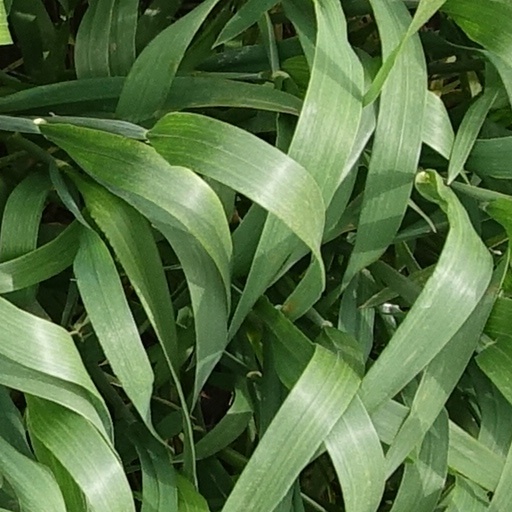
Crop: wheat